Palmer River Gold Company Dredge

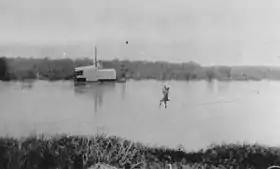
Palmer River Gold Company Dredge

Palmer River Gold Company Dredge is a heritage-listed dredge on the Palmer River at Strathleven, Palmer, Shire of Cook, Queensland, Australia. It was built from 1930 to . It was added to the Queensland Heritage Register on 17 June 2003.